Khust Castle

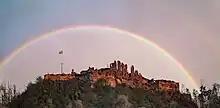
Castle today

Only ruins remain. It is possible to walk to the castle from Khust via an uphill trail that starts near the park on the south edge of the city. The trail begins with flat cobbles and transitions to dirt near the top. It is a 25-minute walk from the center of Khust to the top of the hill. The castle hill offers views of Khust and the surrounding area.